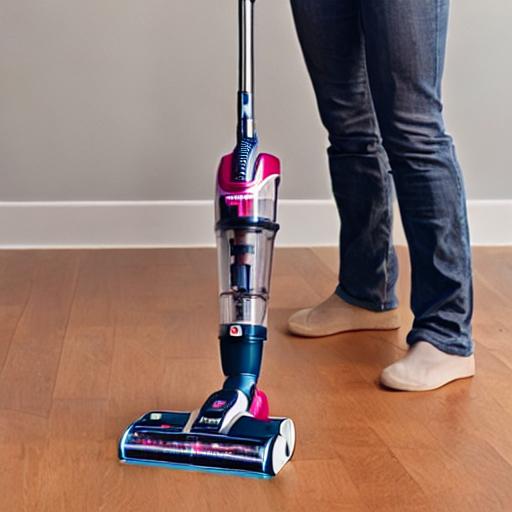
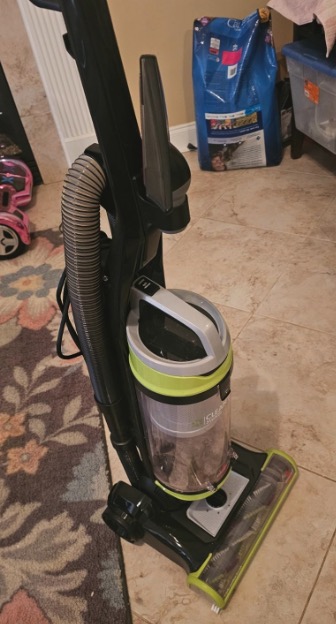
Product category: items_vacuum
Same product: no